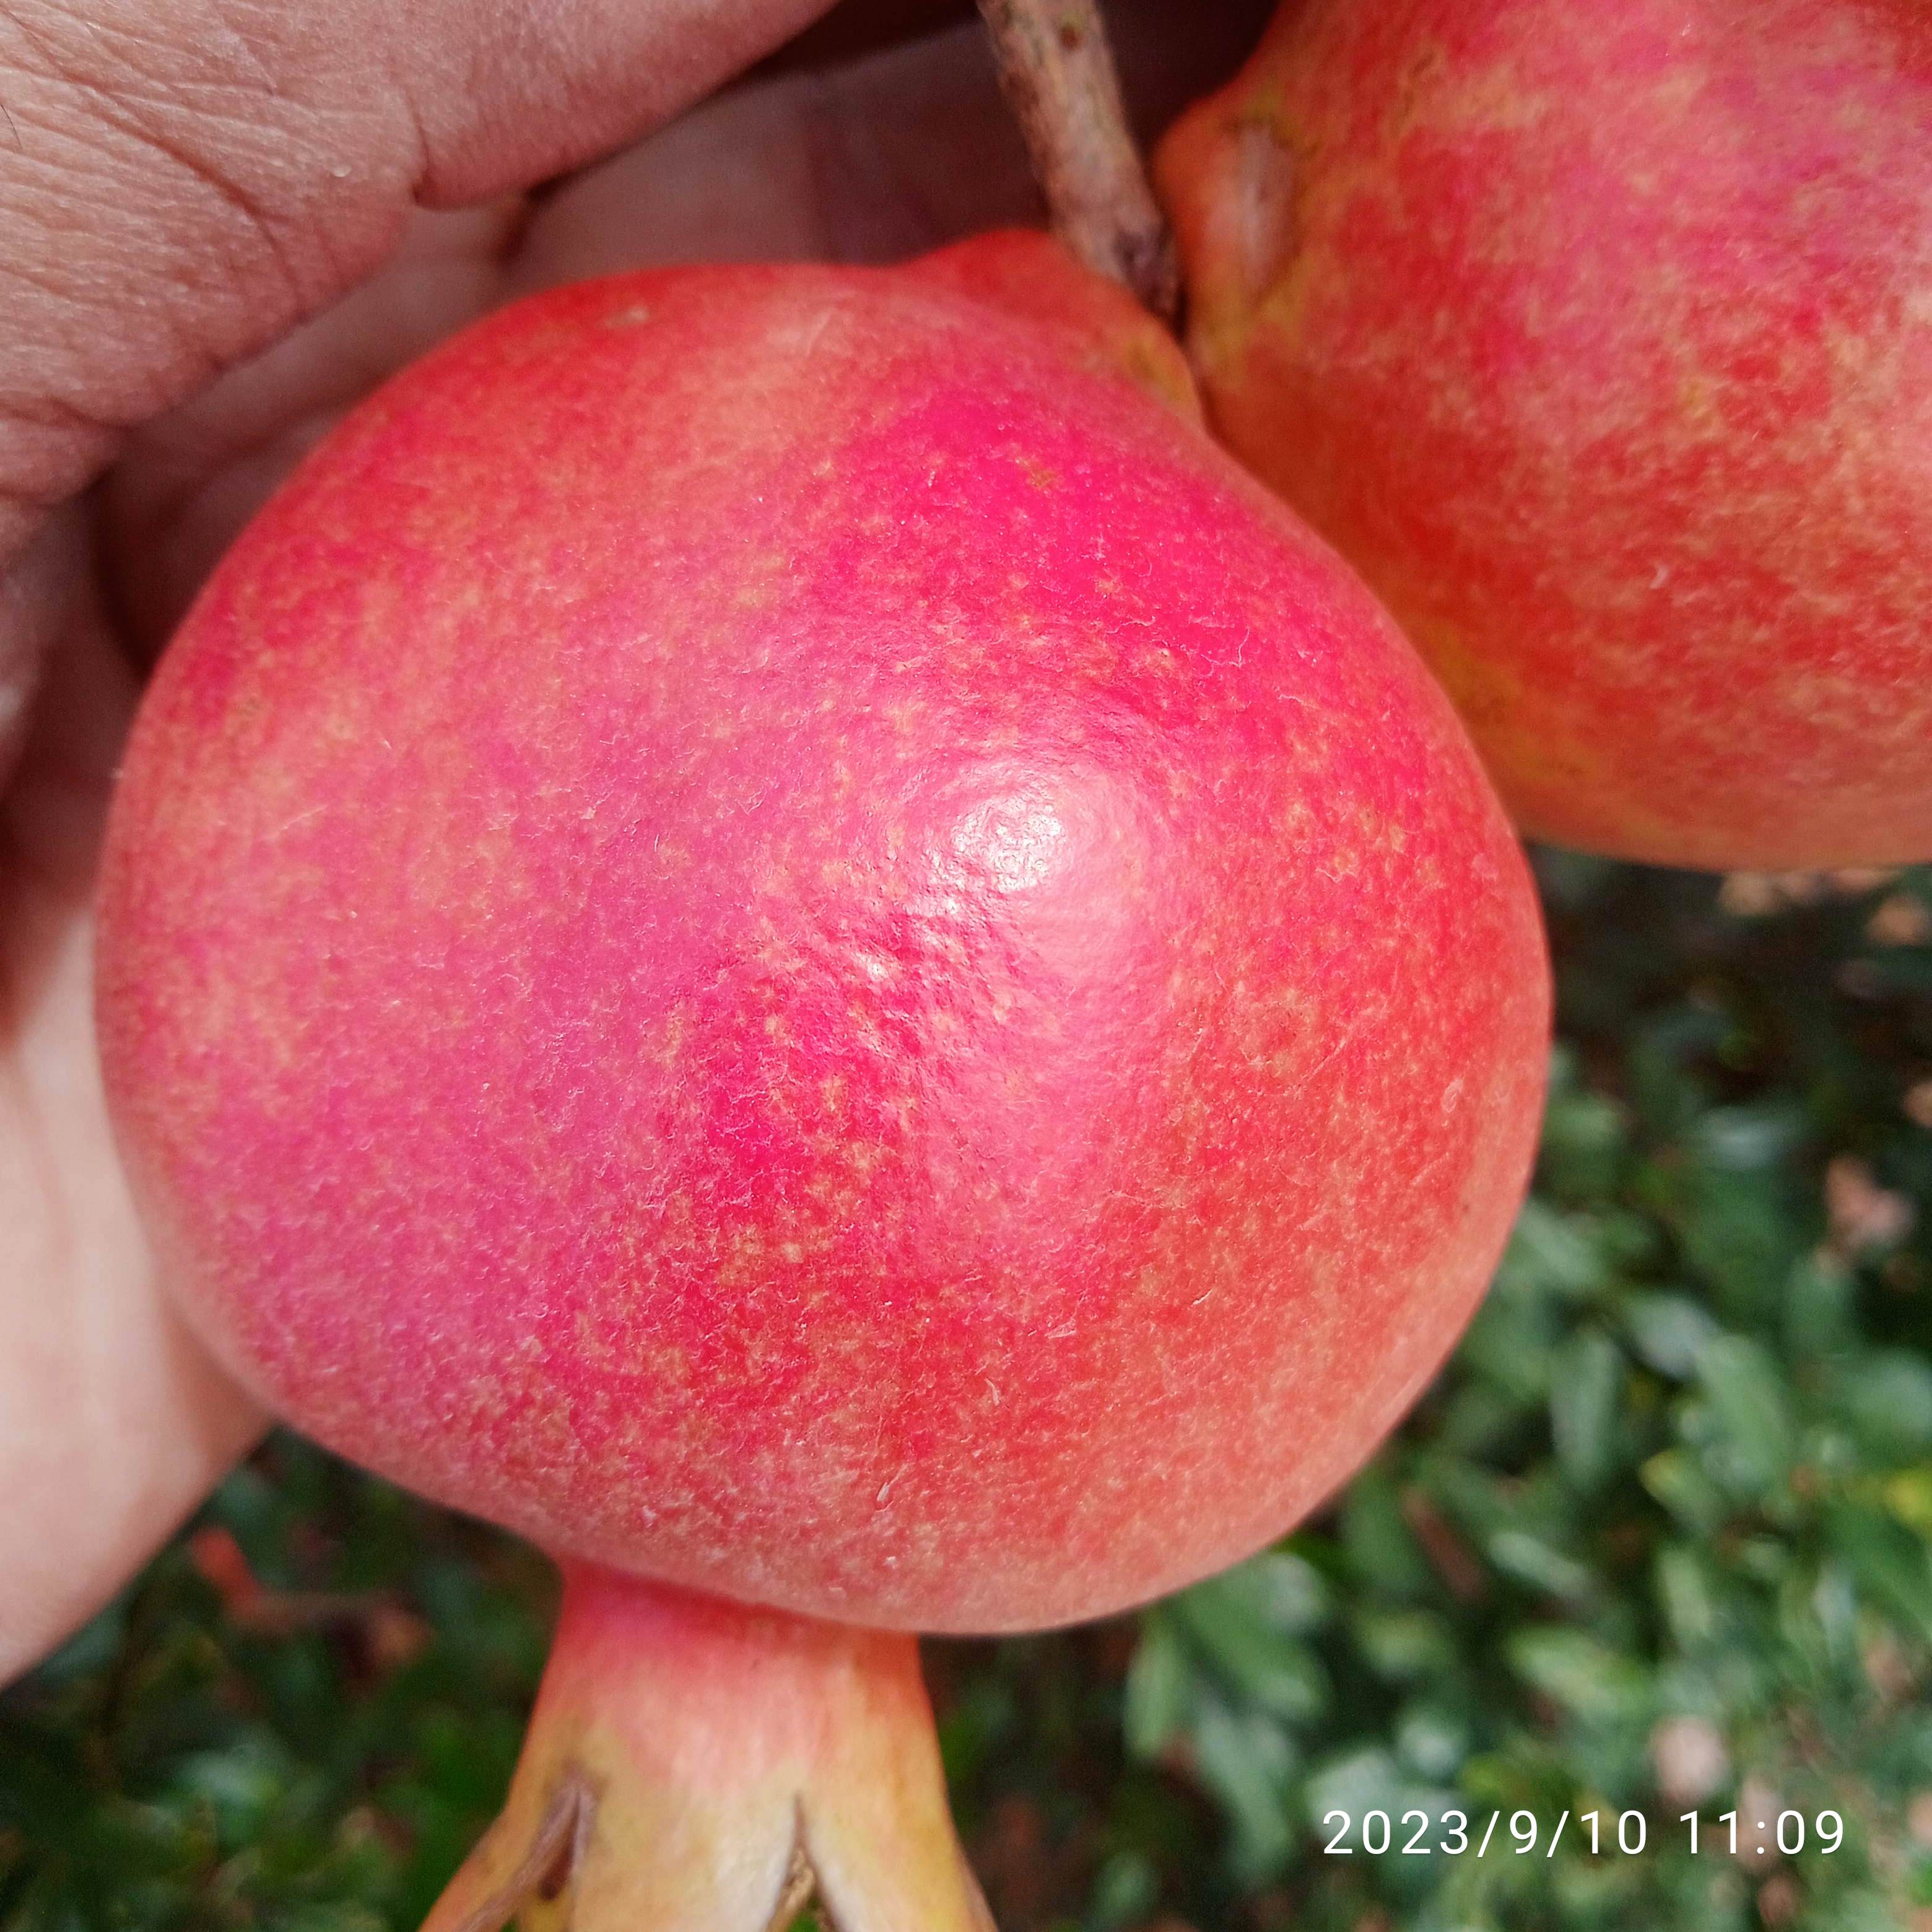
Label: Healthy